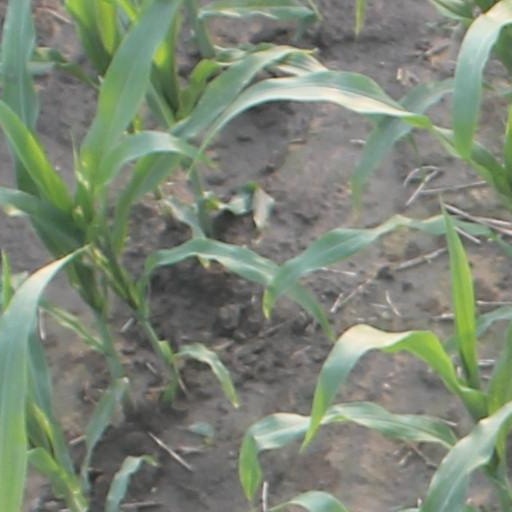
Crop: maize; corn